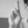
ASL letter: R